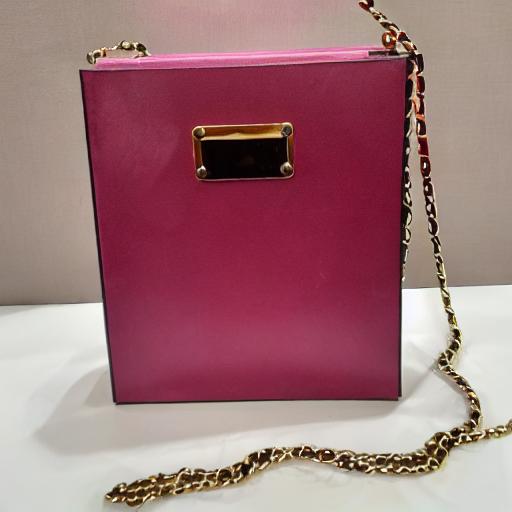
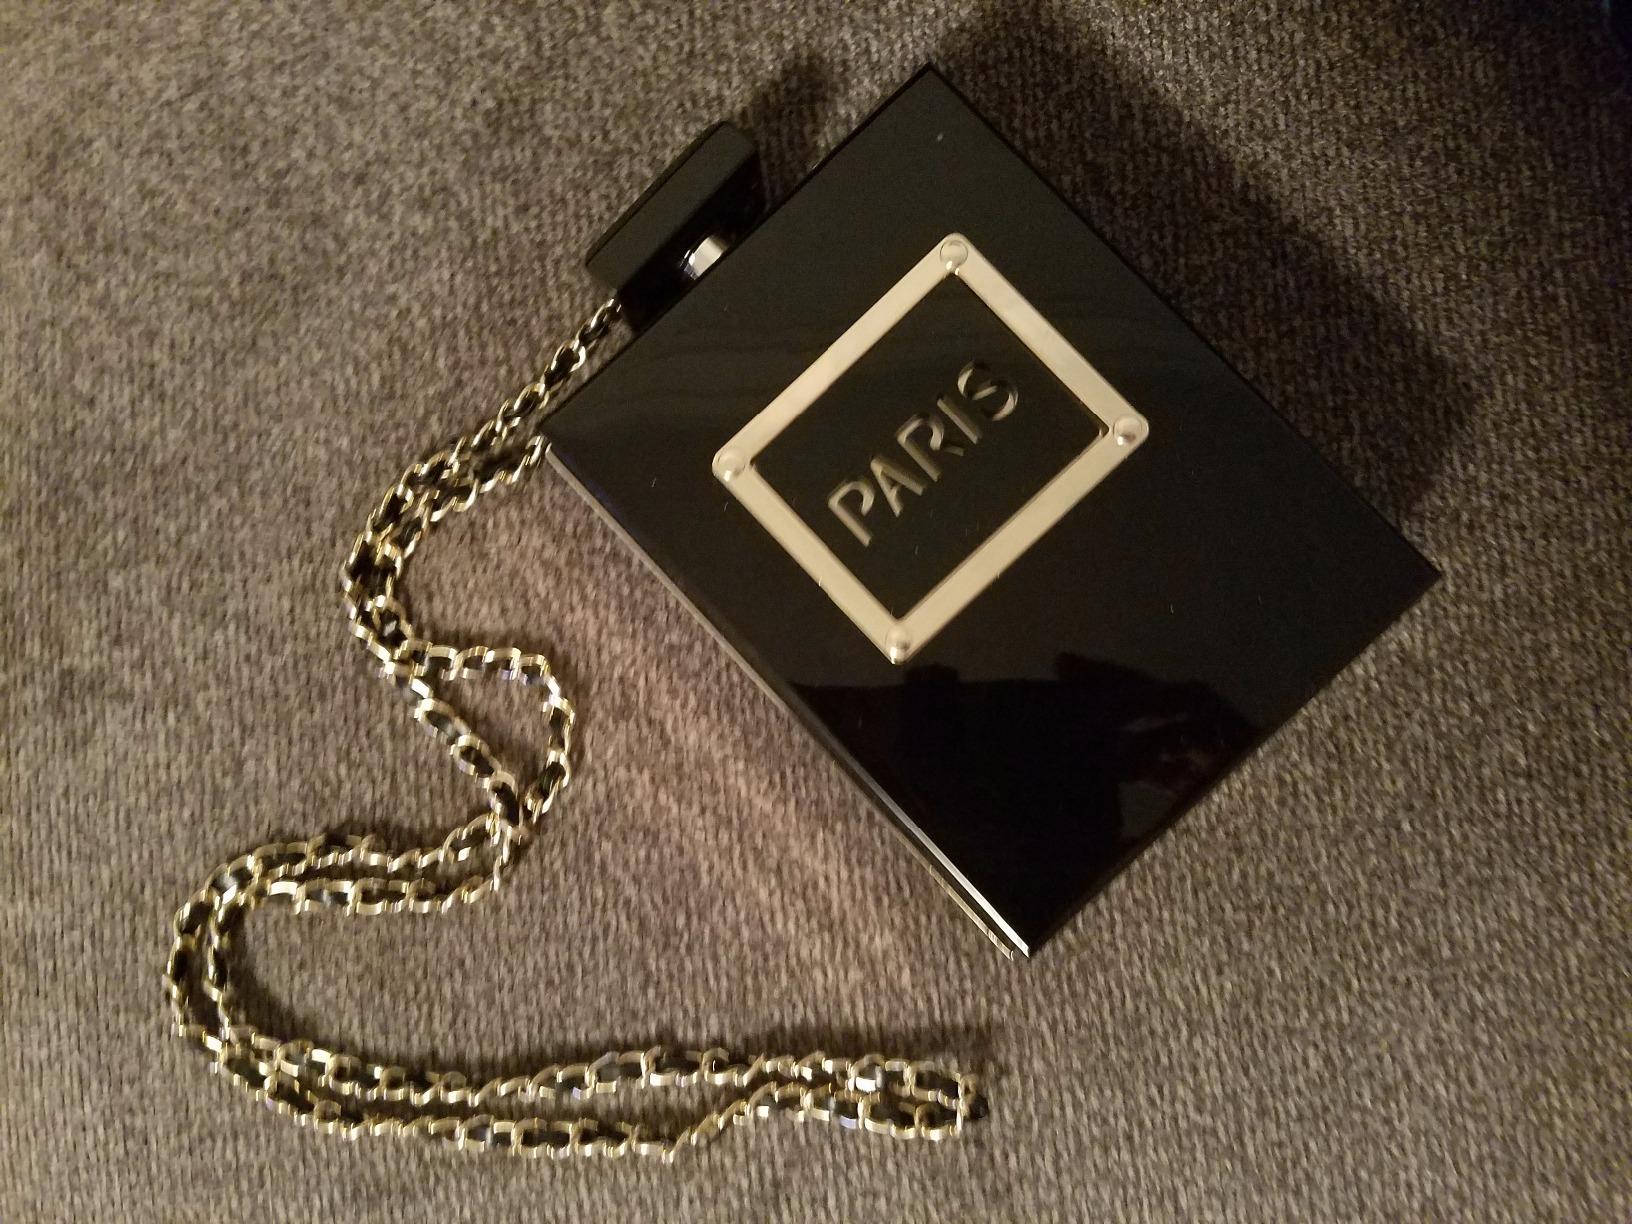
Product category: accessories_handbag
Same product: no